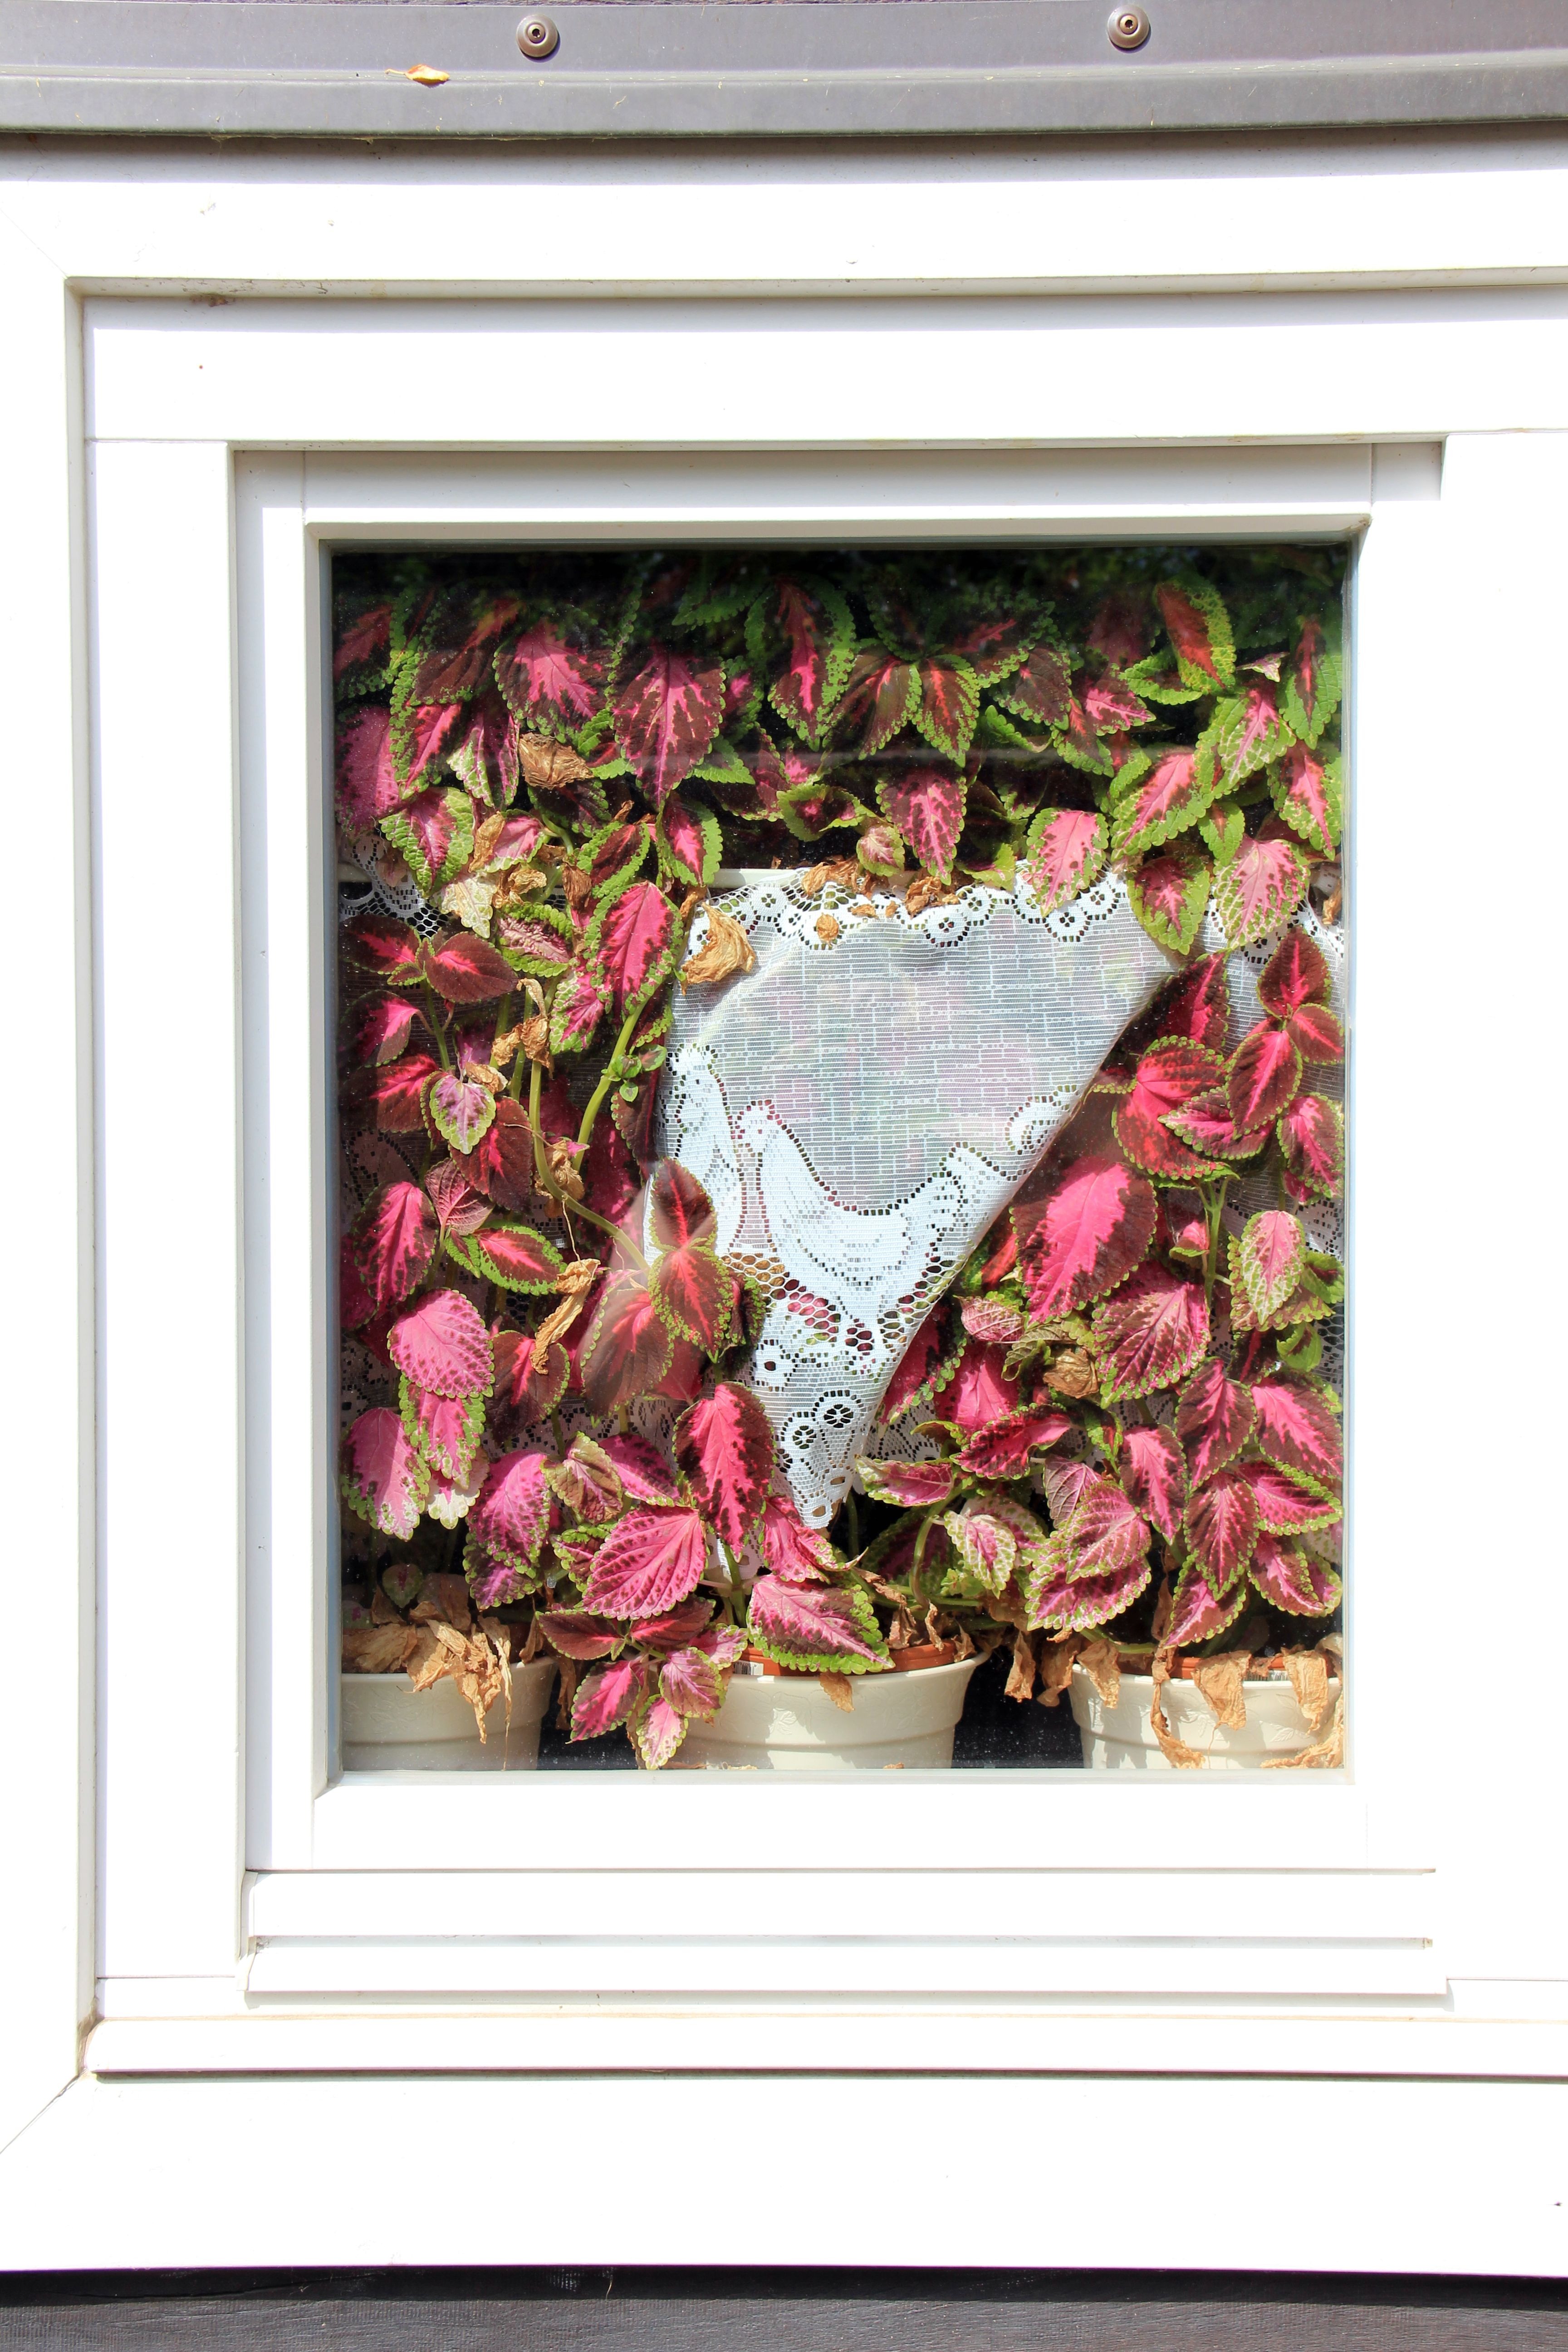
window, building, home, pattern, curtain, flowers, art, borders, illustration, design, picture frame, modern art, displacement, enge